Social determinants of health

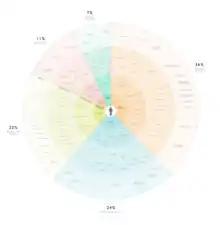
Visualization of the social determinants of health

The social determinants of health (SDOH) are the economic and social conditions that influence individual and group differences in health status. They are the health promoting factors found in one's living and working conditions (such as the distribution of income, wealth, influence, and power), rather than individual risk factors (such as behavioral risk factors or genetics) that influence the risk or vulnerability for a disease or injury. The distribution of social determinants is often shaped by public policies that reflect prevailing political ideologies of the area.